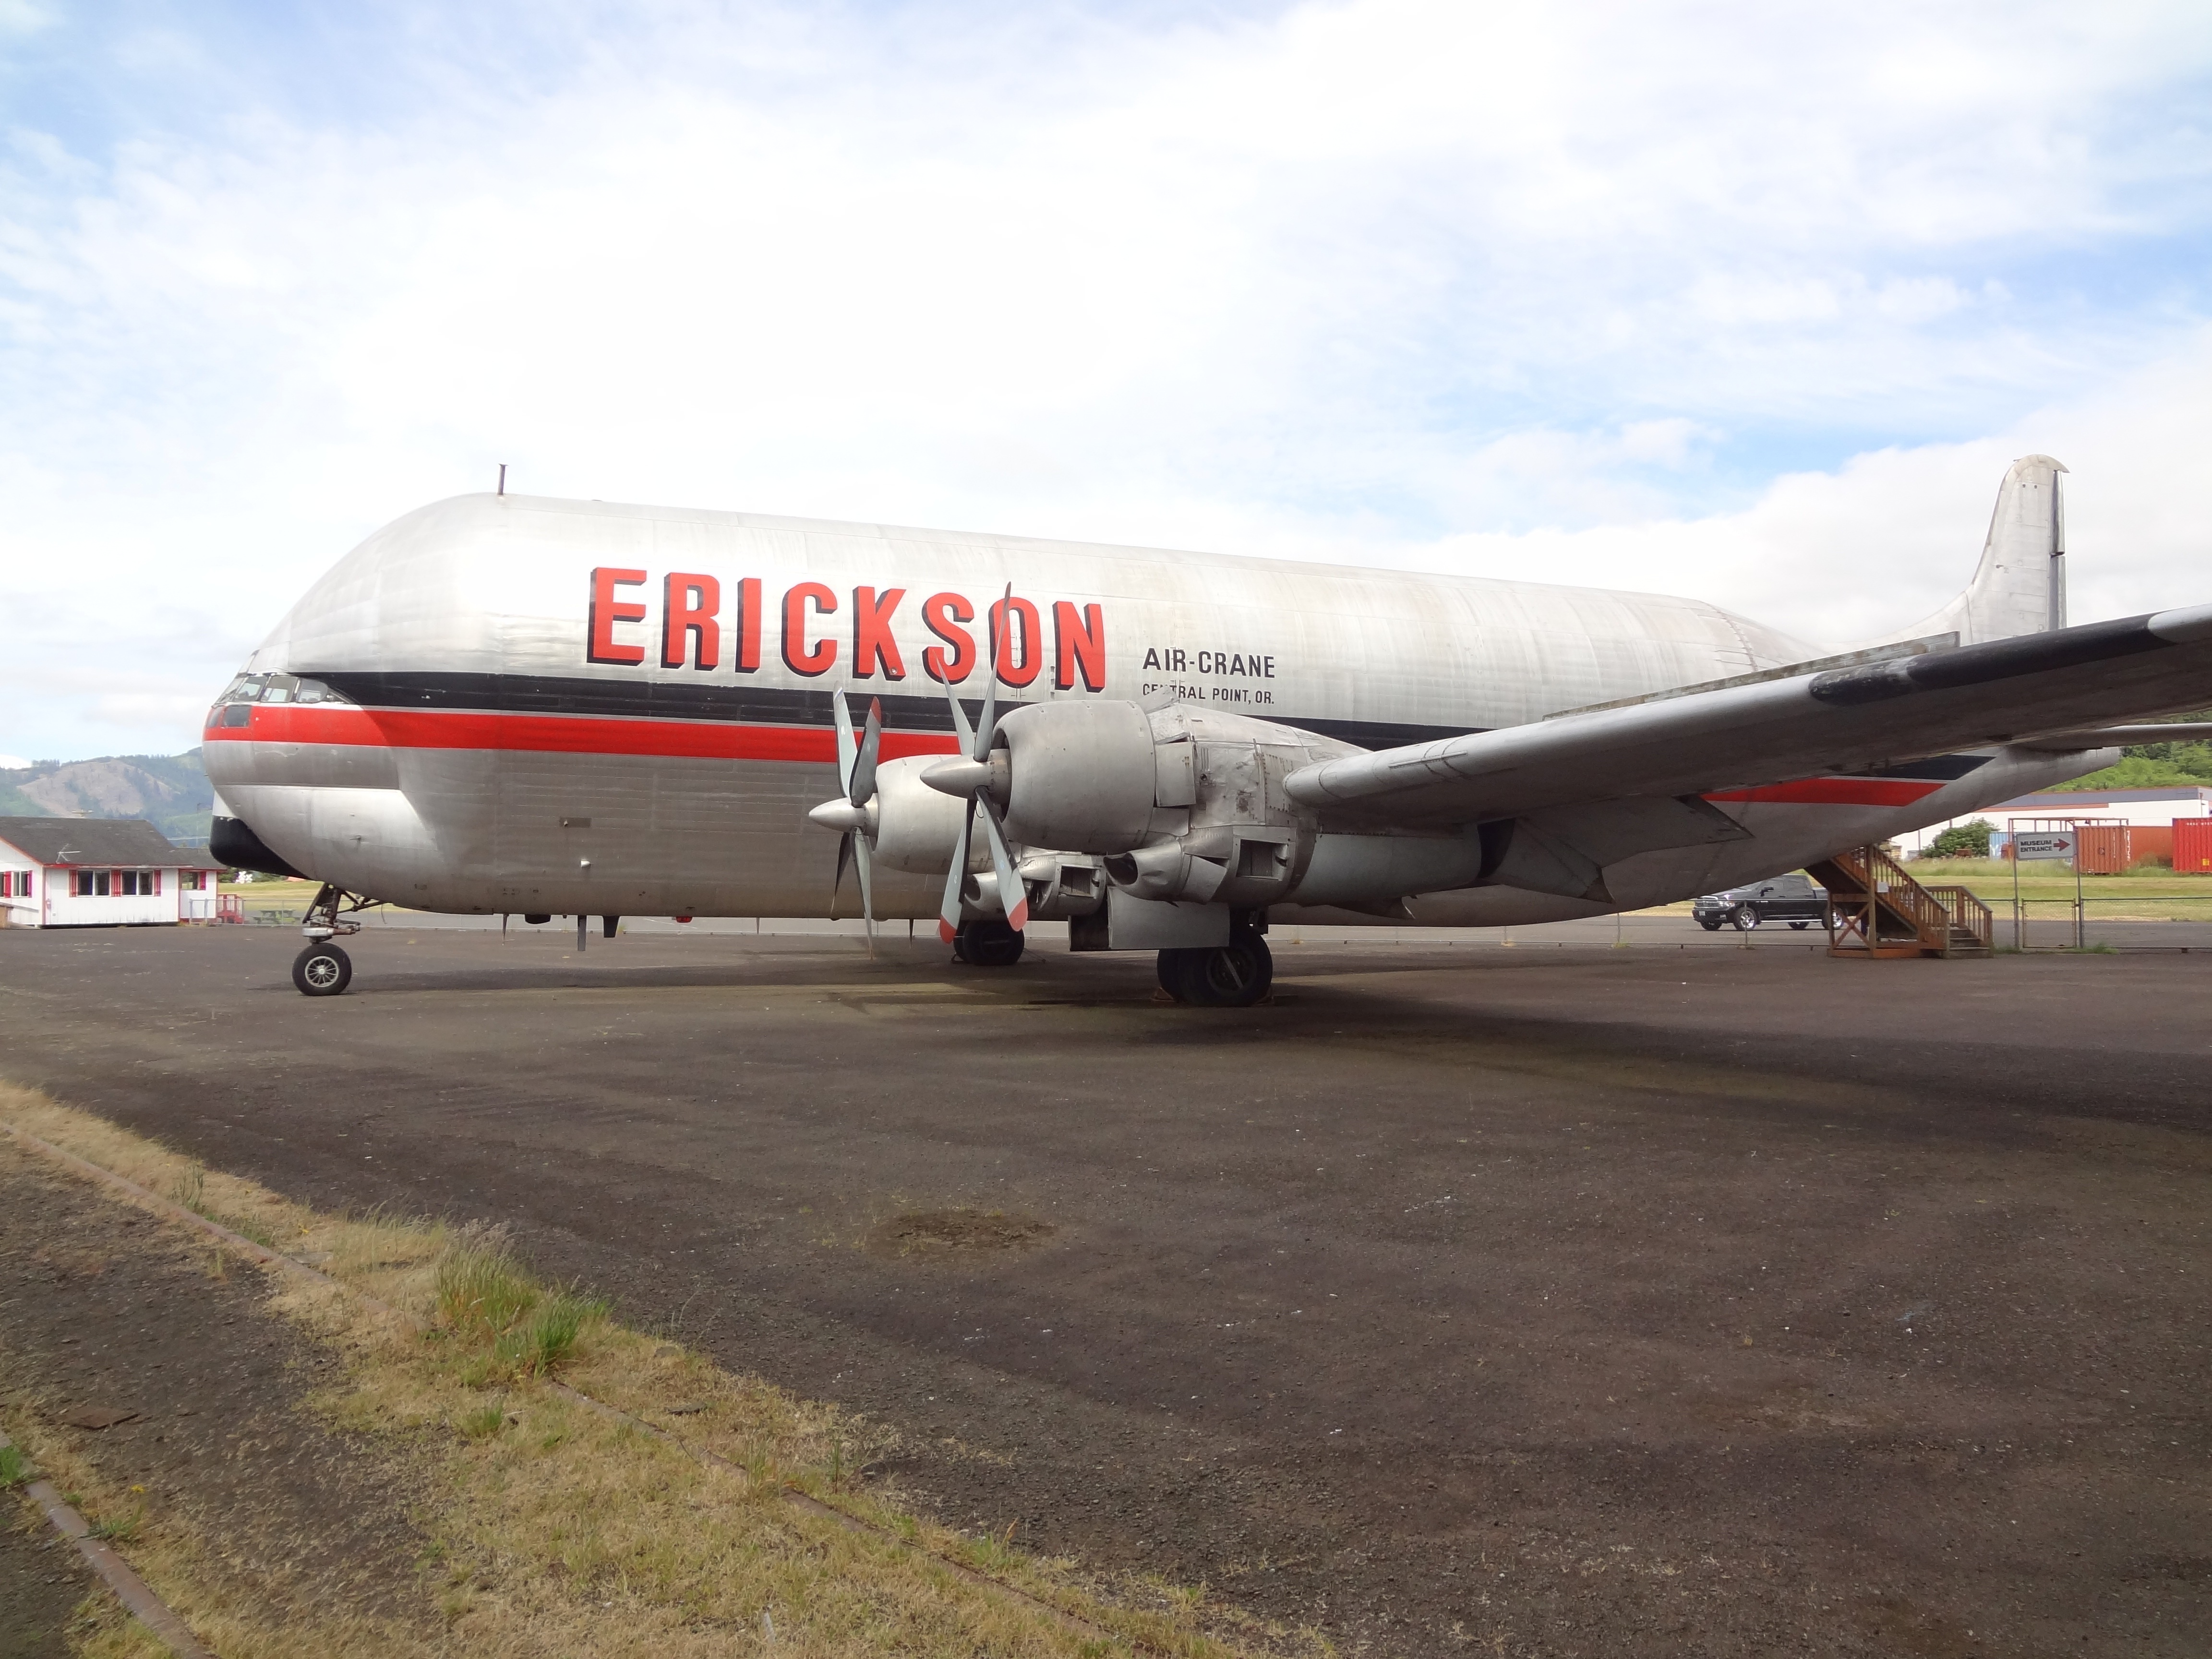
vintage, old, airplane, aircraft, transportation, vehicle, airline, aviation, airliner, airbus, boeing, takeoff, jet aircraft, airbus a330, boeing 777, tillamook oregon plane museum, boeing 767, atmosphere of earth, wide body aircraft, narrow body aircraft